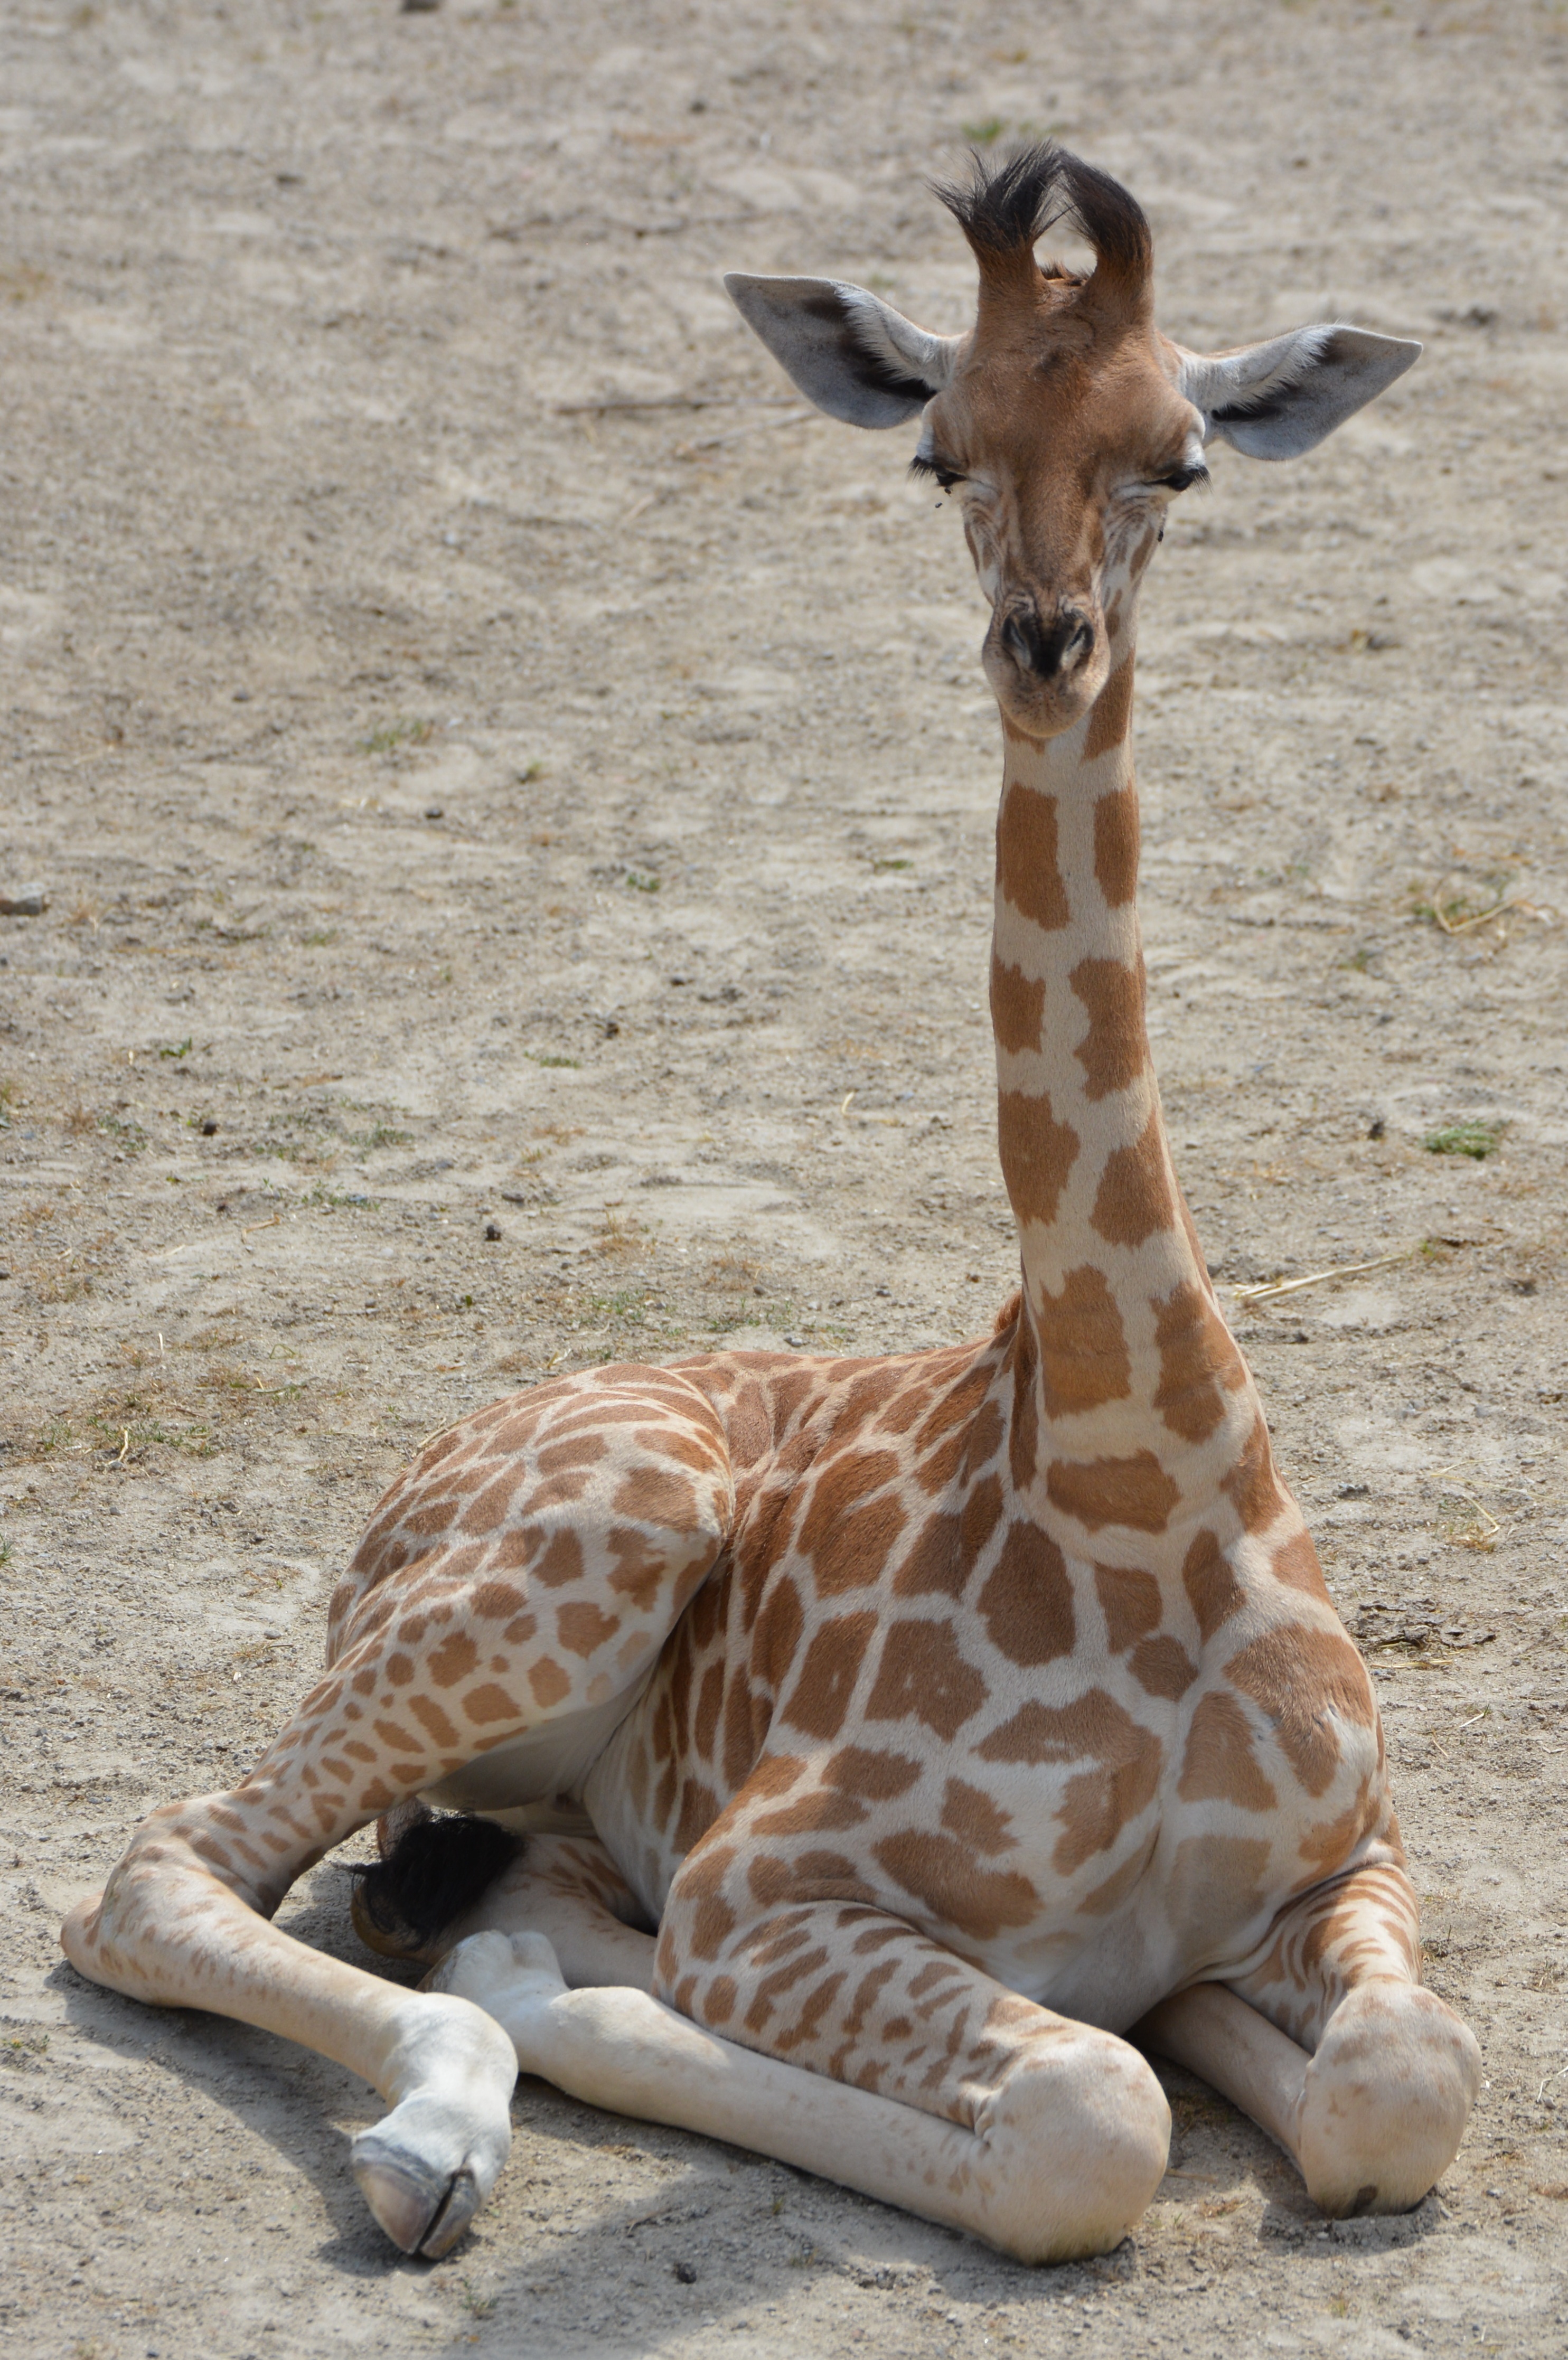
animal, wildlife, zoo, mammal, fauna, giraffe, neck, vertebrate, safari, giraffidae